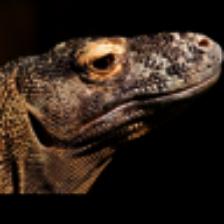
Label: NonHuman